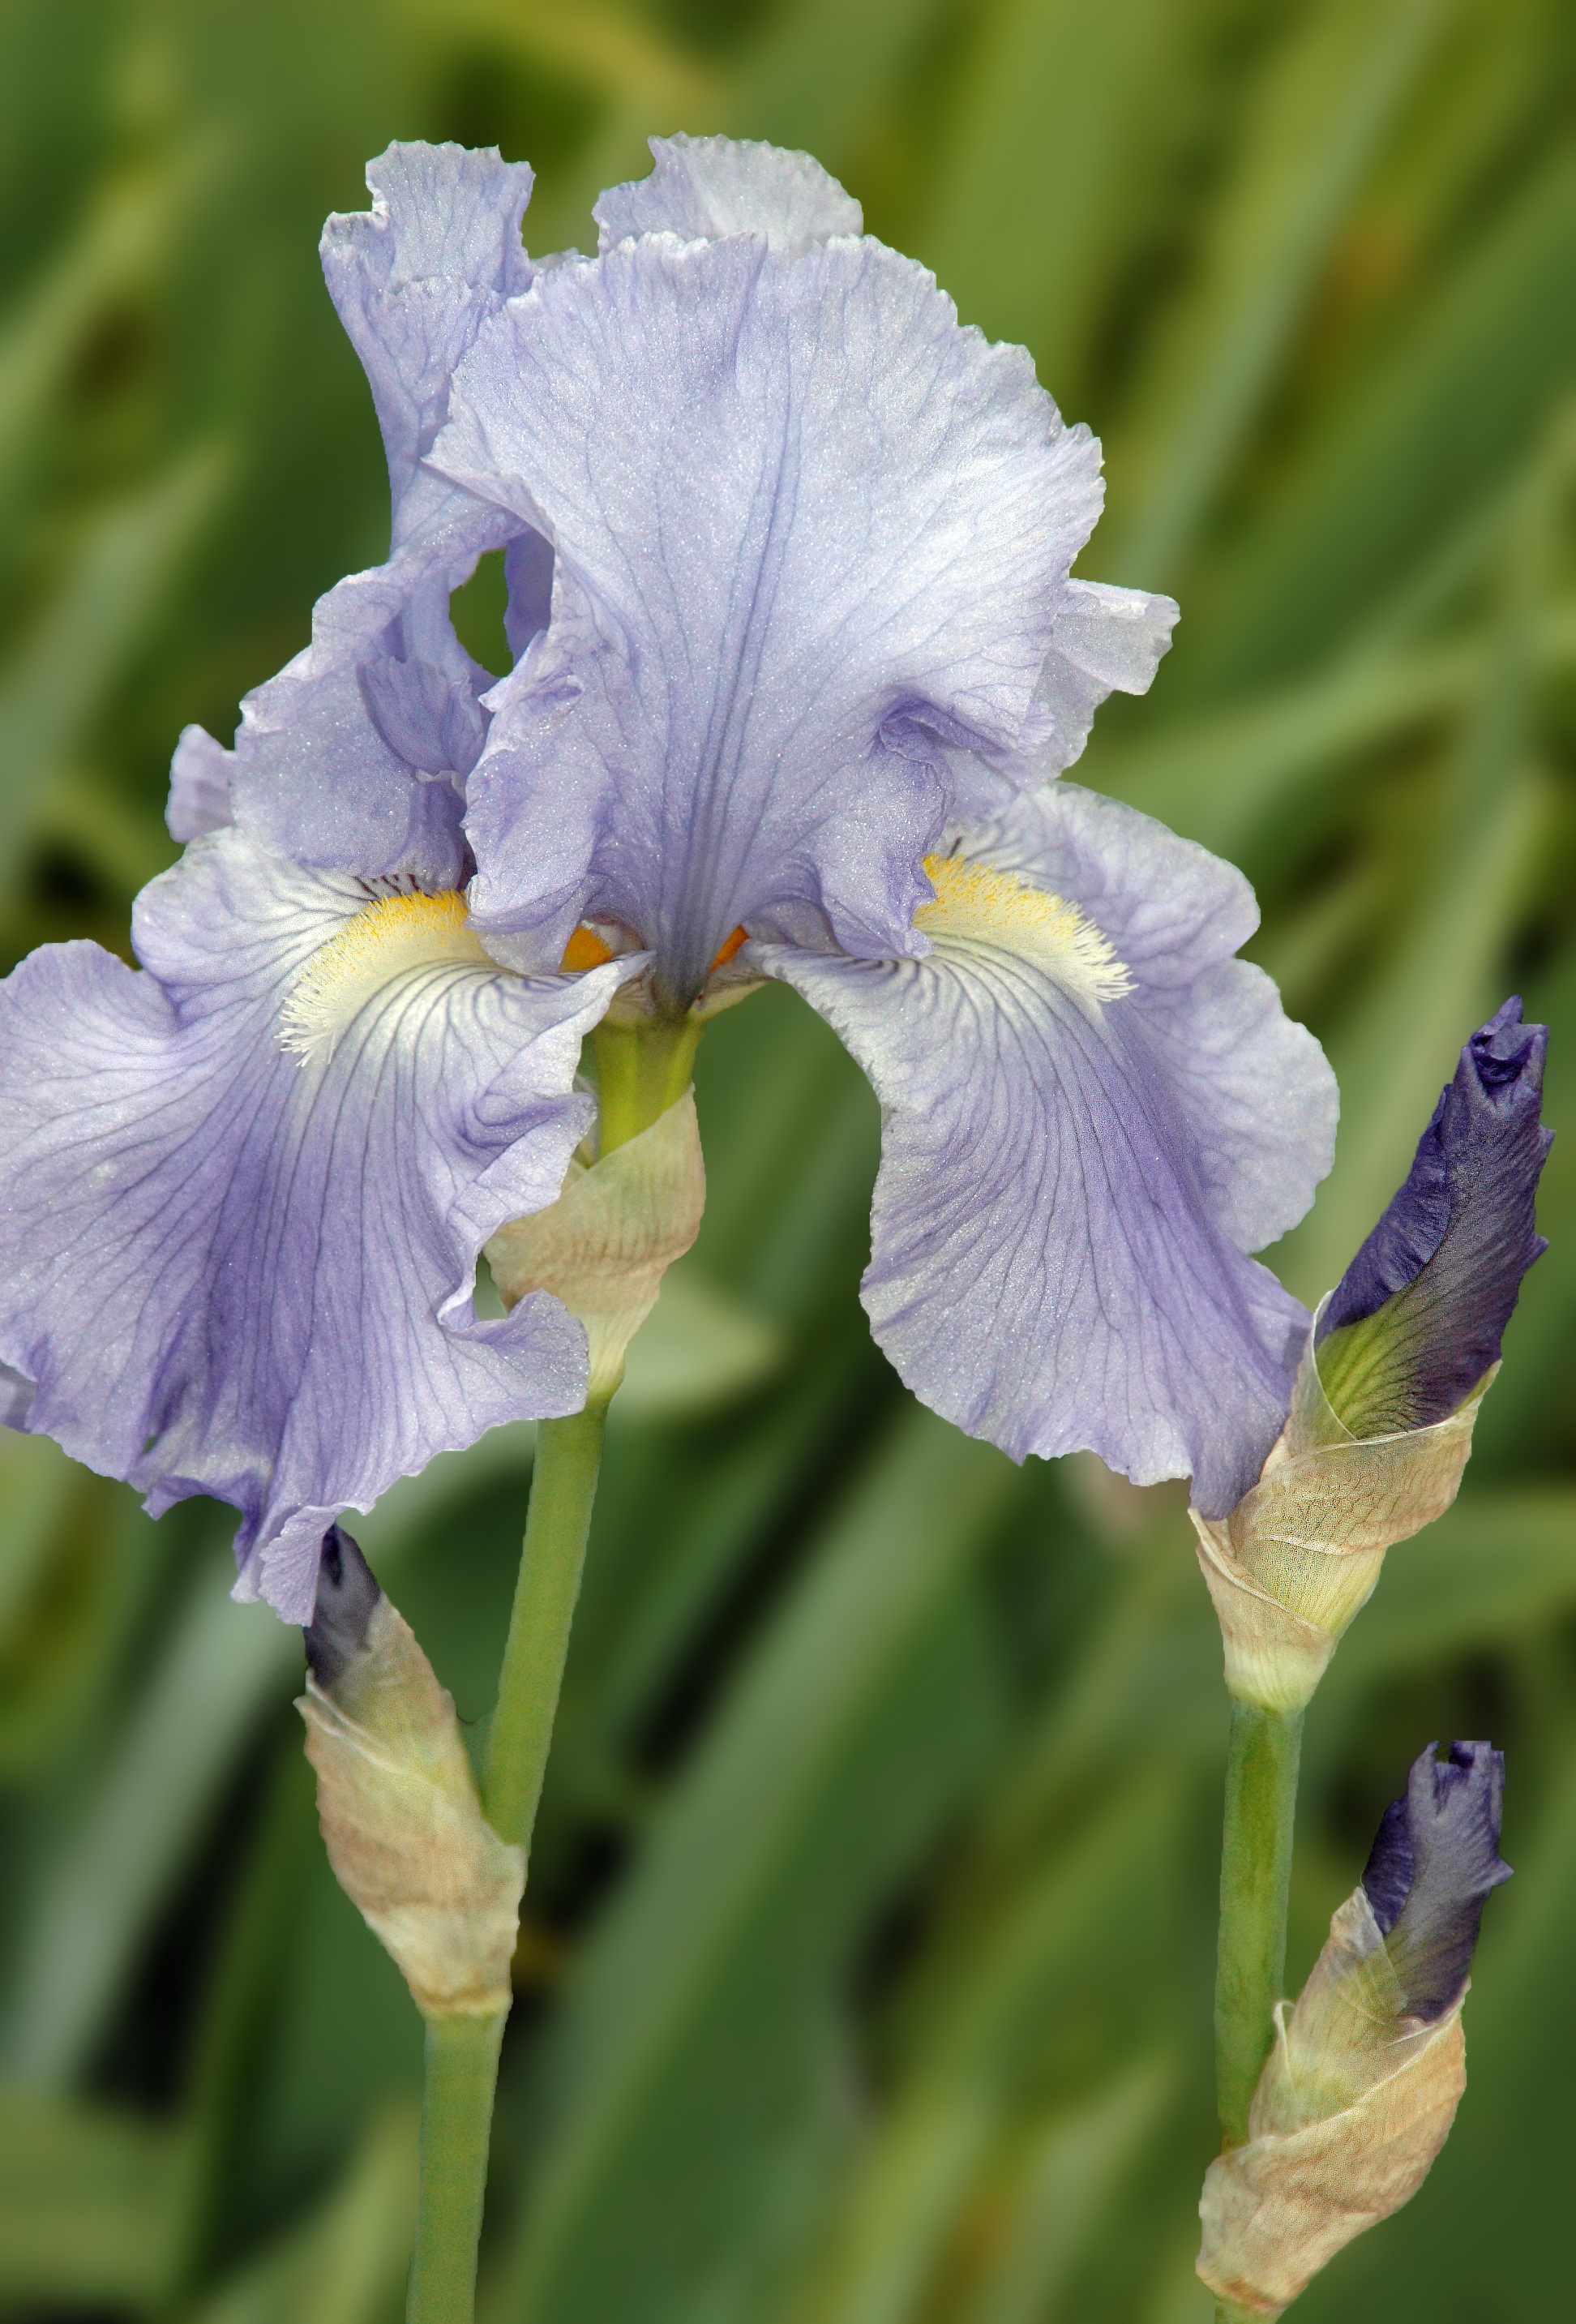
nature, plant, flower, purple, spring, macro, botany, garden, flora, wildflower, iris, eye, macro photography, flowering plant, iris versicolor, plant stem, land plant, dayflower family, iris family